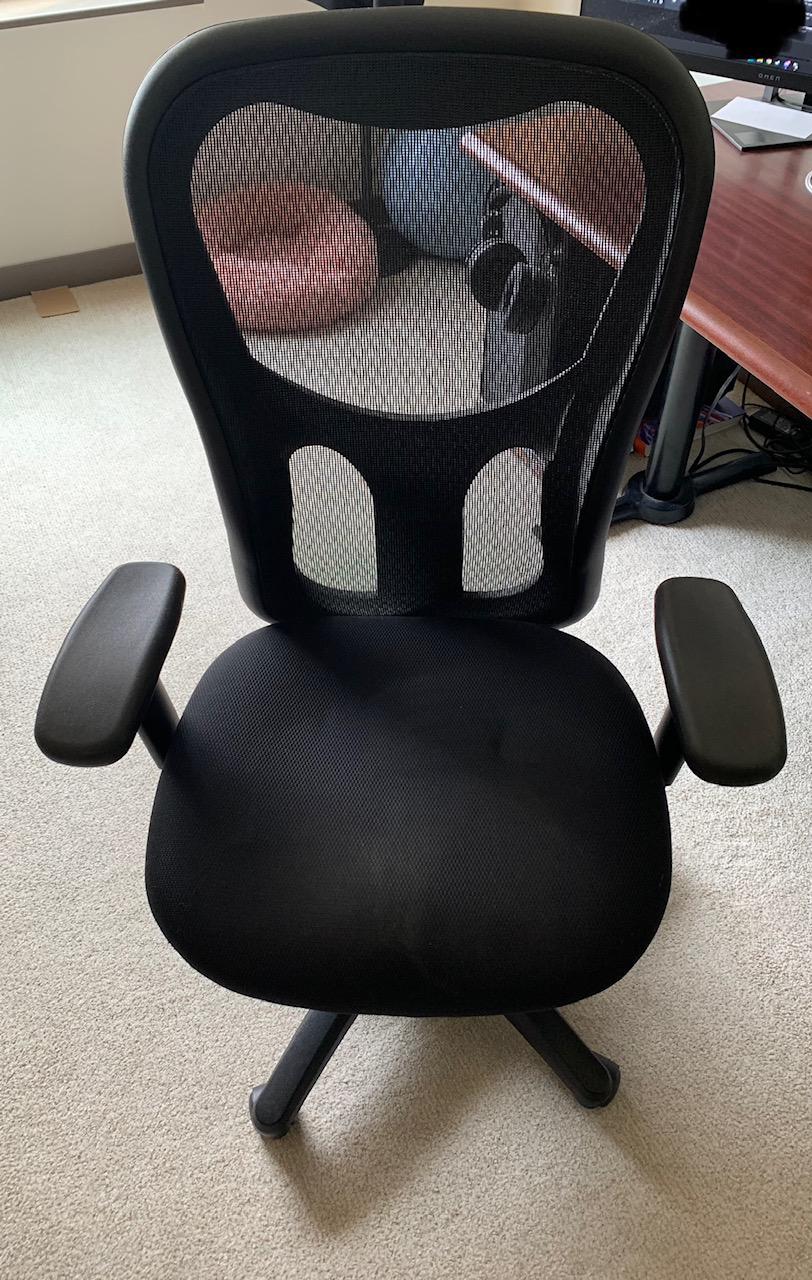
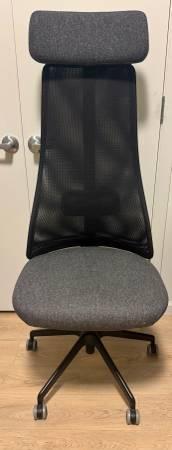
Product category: items_chair
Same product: no